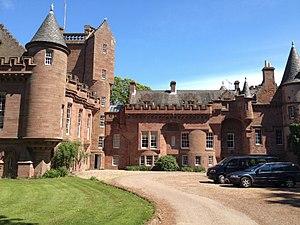
En Chine, Kublai Khan réorganise l’assistance publique : il « ordonne aux vice-rois de subvenir aux besoins des lettrés âgés, des orphelins, des malades, des infirmes » et, en 1271, il instituera des « maisons d'hospitalisation ».